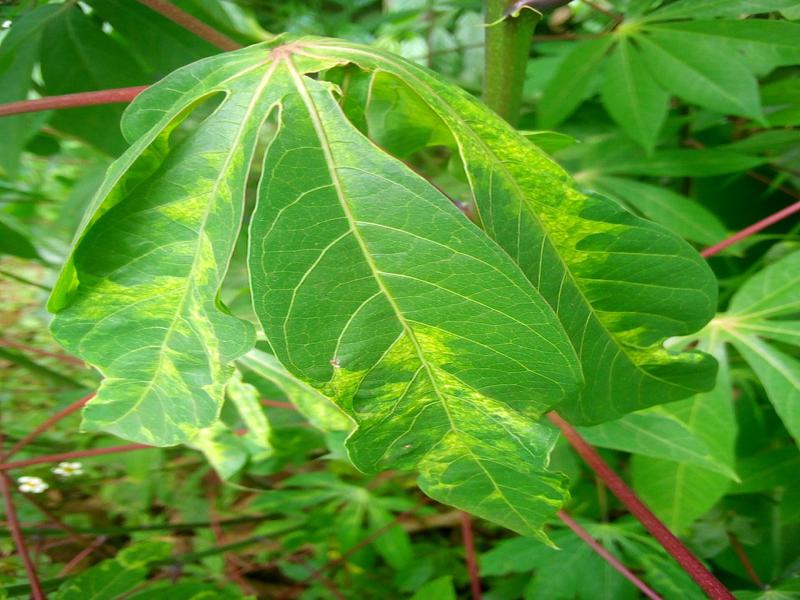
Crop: cassava
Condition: mosaic_disease